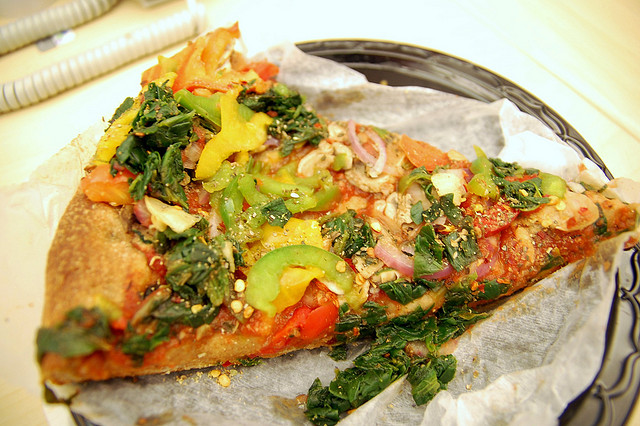
user: Given an image and a question. Answer the question in a short answer. Question: Was this pizza baked in a stone or conventional oven? Short Answer:
assistant: conventional